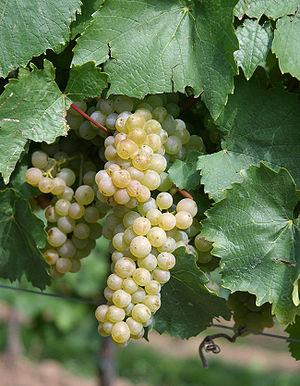
Coiffy-le-Haut est une commune française située dans le département de la Haute-Marne, en région Grand Est.
Le pinot d'Alsace, ou alsace pinot, ou klevner, est un vin blanc français produit dans le vignoble d'Alsace essentiellement à partir des cépages pinot blanc B et auxerrois B. Il s'agit d'une dénomination de cépage au sein de l'appellation alsace.
Le coteaux-de-coiffy, appelé vin de pays des coteaux de Coiffy jusqu'en 2009, est un vin français d'indication géographique protégée de zone, produit dans la micro-région naturelle française d'Apance-Amance, au sud-est du département de la Haute-Marne.
Cet article fournit diverses informations sur la cuisine de la Haute-Marne, un département du nord-est de la France.